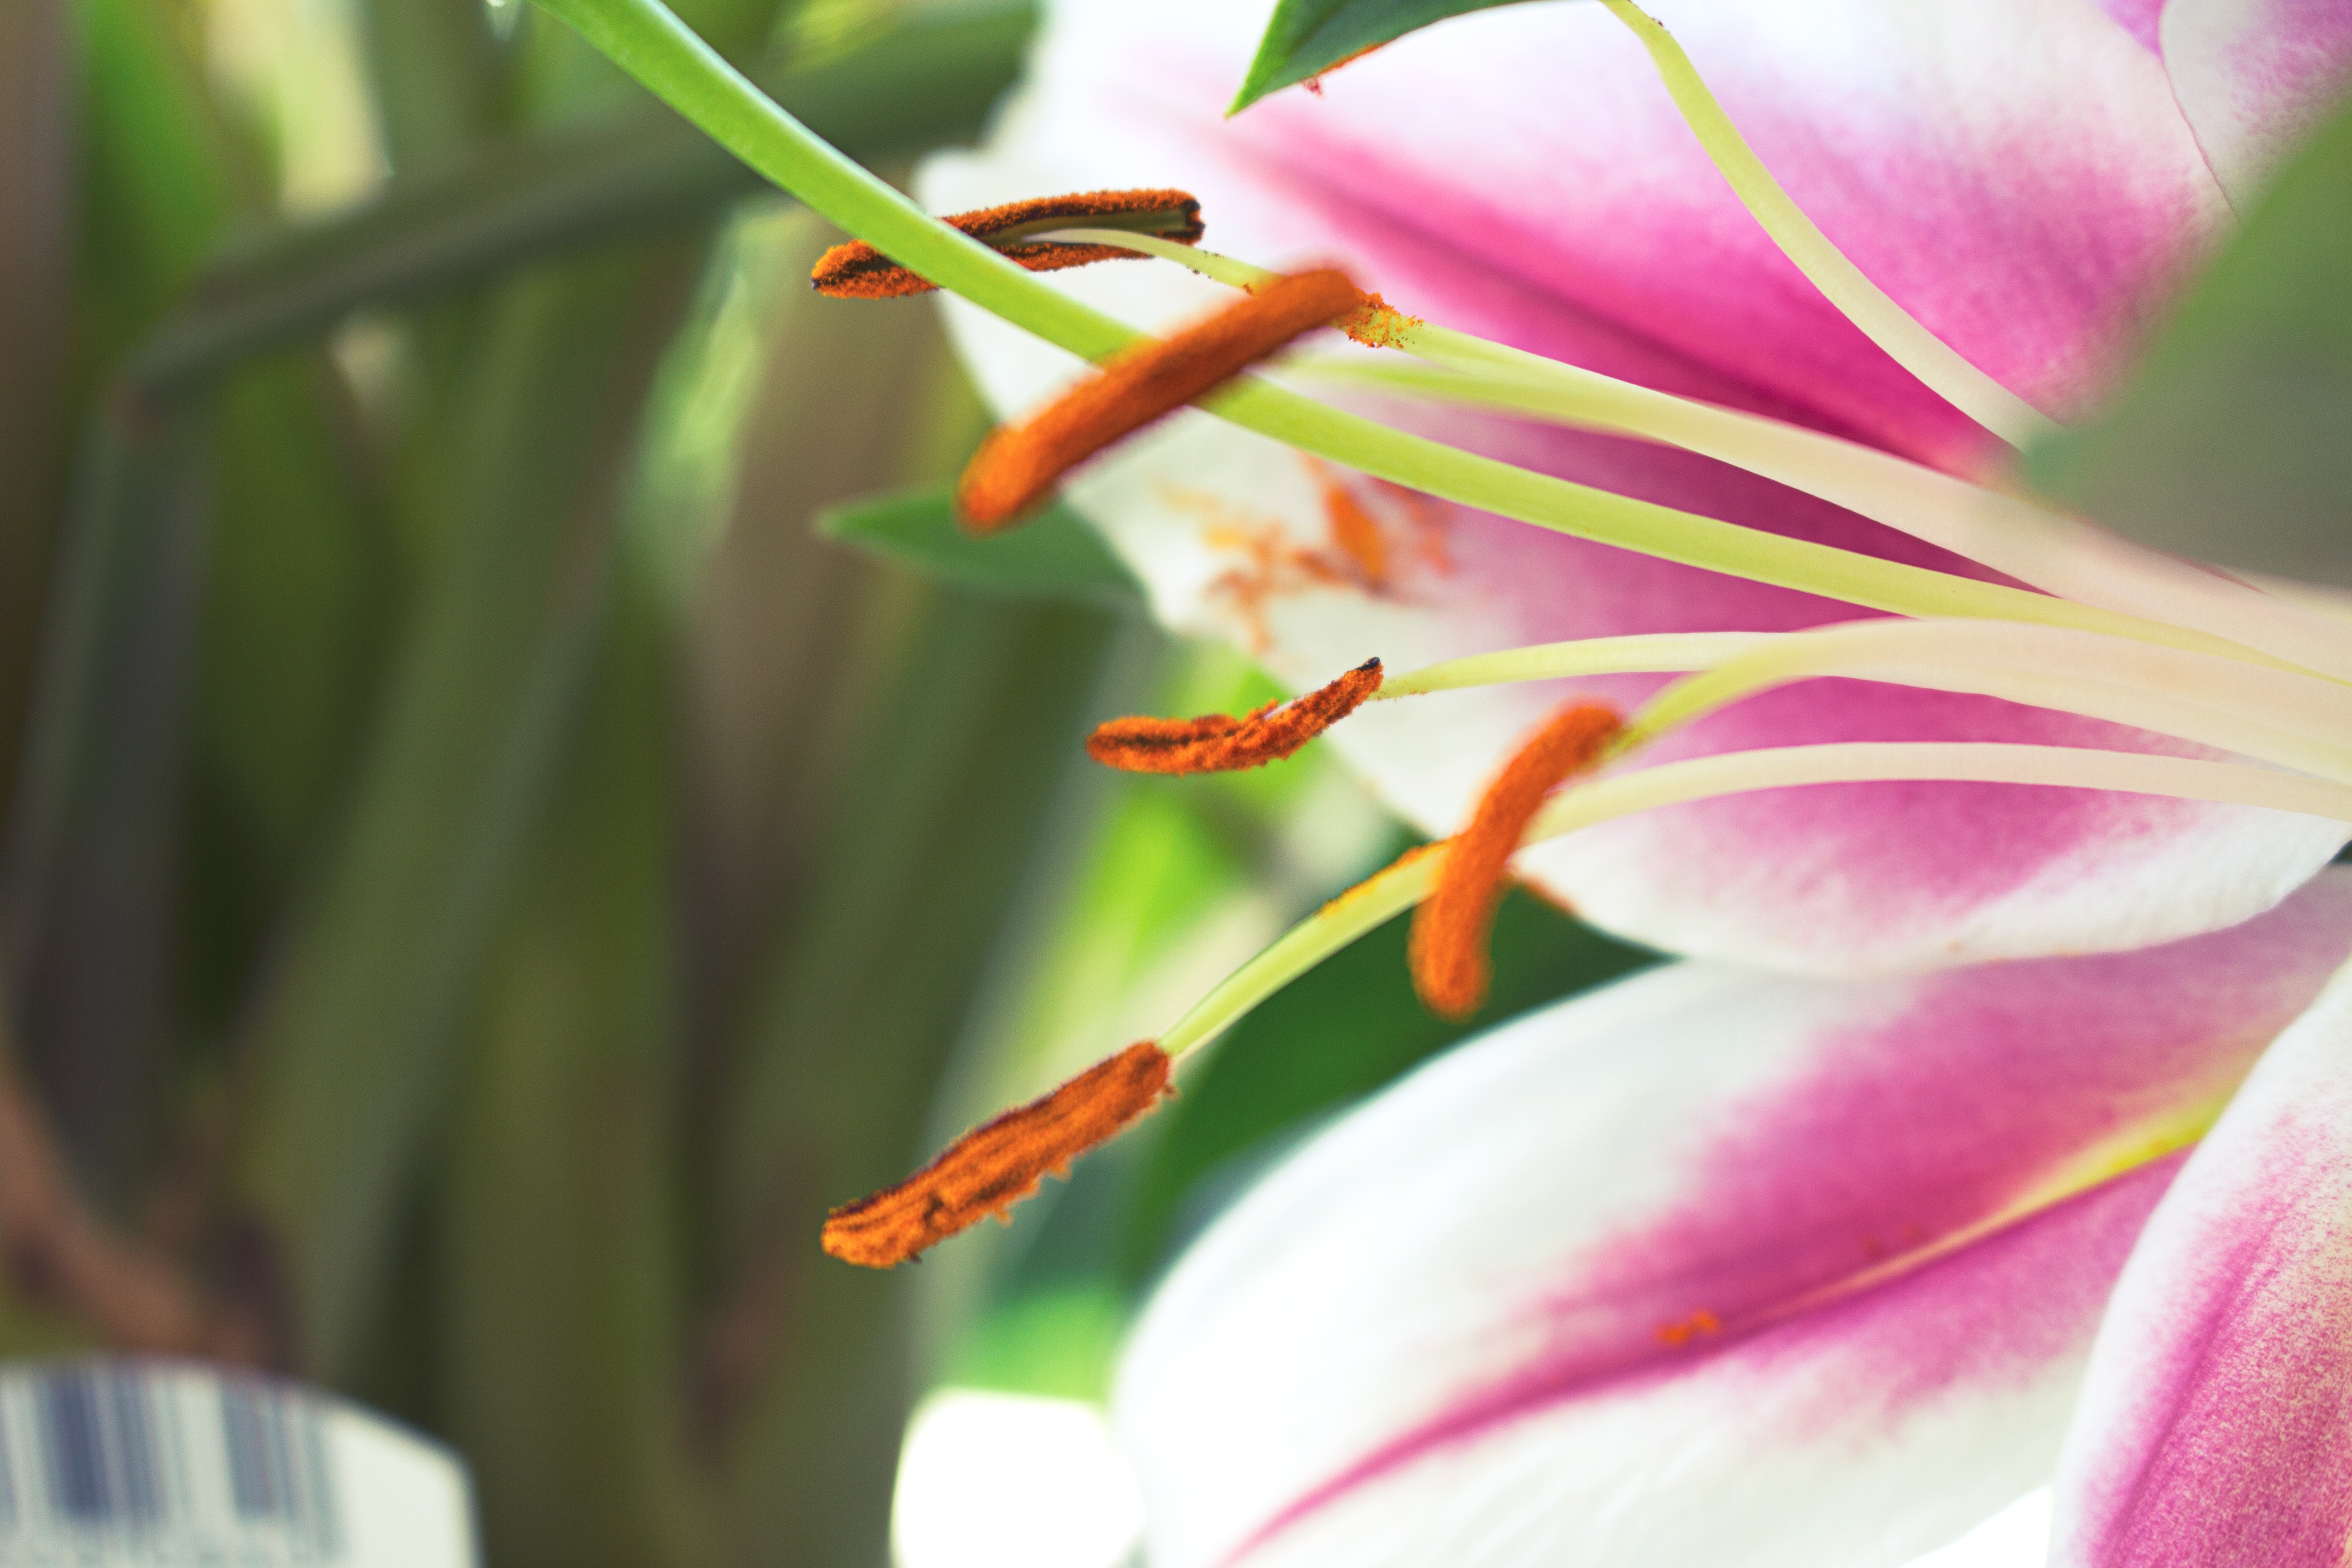
blossom, plant, photography, leaf, flower, petal, botany, flora, wildflower, close up, lily, macro photography, flowering plant, plant stem, land plant